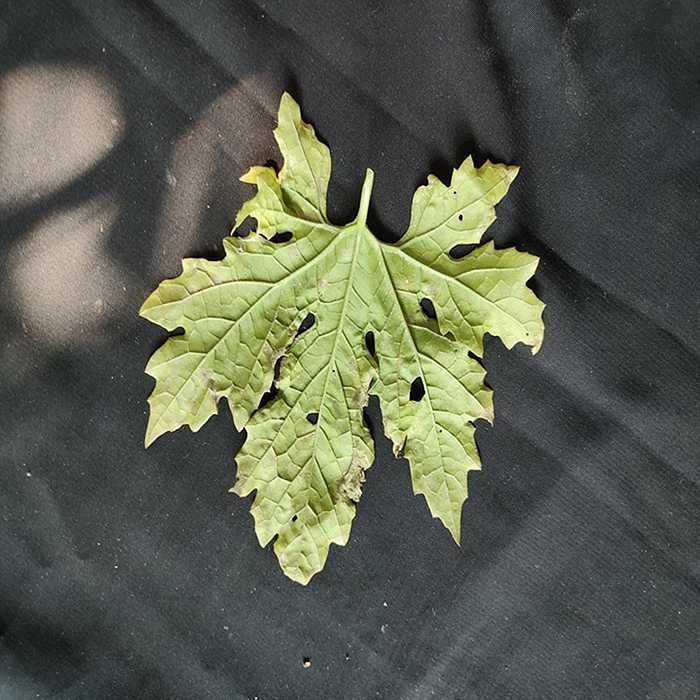
Plant: Bitter Gourd
Label: Downey mildew